Melencolia I

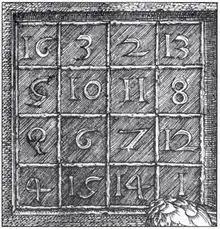
A 4×4 magic square has columns, rows, and diagonals that sum to 34. In this configuration, many other sets of four squares also sum to 34. Dürer includes the year in the two bottom squares, and the squares adding to 5 and 17 may refer to his mother's death in May of that year. (First number of second row is "5" and third row "9").

The winged, central figure is thought to be a personification of melancholia or geometry. She sits on a slab with a closed book on her lap, holds a compass loosely, and gazes intensely into the distance. Seemingly immobilized by gloom, she pays no attention to the many objects around her. Reflecting the medieval iconographical depiction of melancholy, she rests her head on a closed fist. Her face is relatively dark, indicating the accumulation of black bile, and she wears a wreath of watery plants (water parsley and watercress or lovage). A set of keys and a purse hang from the belt of her long dress. Behind her, a windowless building with no clear architectural function rises beyond the top of the frame. A ladder with seven rungs leans against the structure, but neither its beginning nor end is visible. A putto sits atop a millstone (or grindstone) with a chip in it. He scribbles on a tablet, or perhaps a burin used for engraving; he is generally the only active element of the picture. Attached to the structure is a balance scale above the putto, and above Melancholy is a bell and an hourglass with a sundial at the top. Numerous unused tools and mathematical instruments are scattered around, including a hammer and nails, a saw, a plane, pincers, a straightedge, a molder's form, and either the nozzle of a bellows or an enema syringe (clyster). On the low wall behind the large polyhedron is a brazier with a goldsmith's crucible and a pair of tongs. To the left of the emaciated, sleeping dog is a censer, or an inkwell with a strap connecting a pen holder.